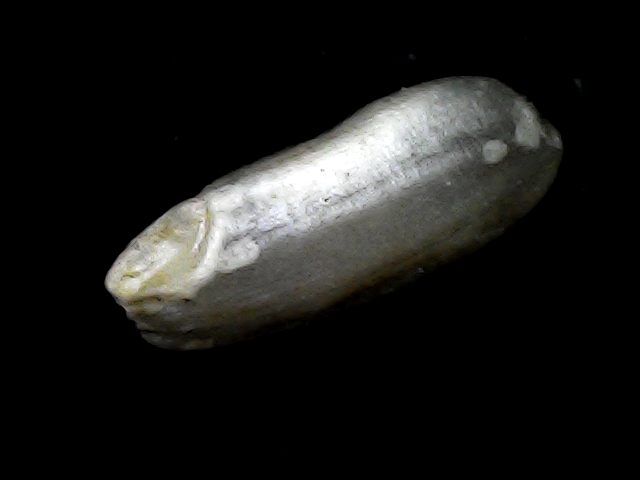
Rice variety: BD33